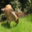
Label: cattle